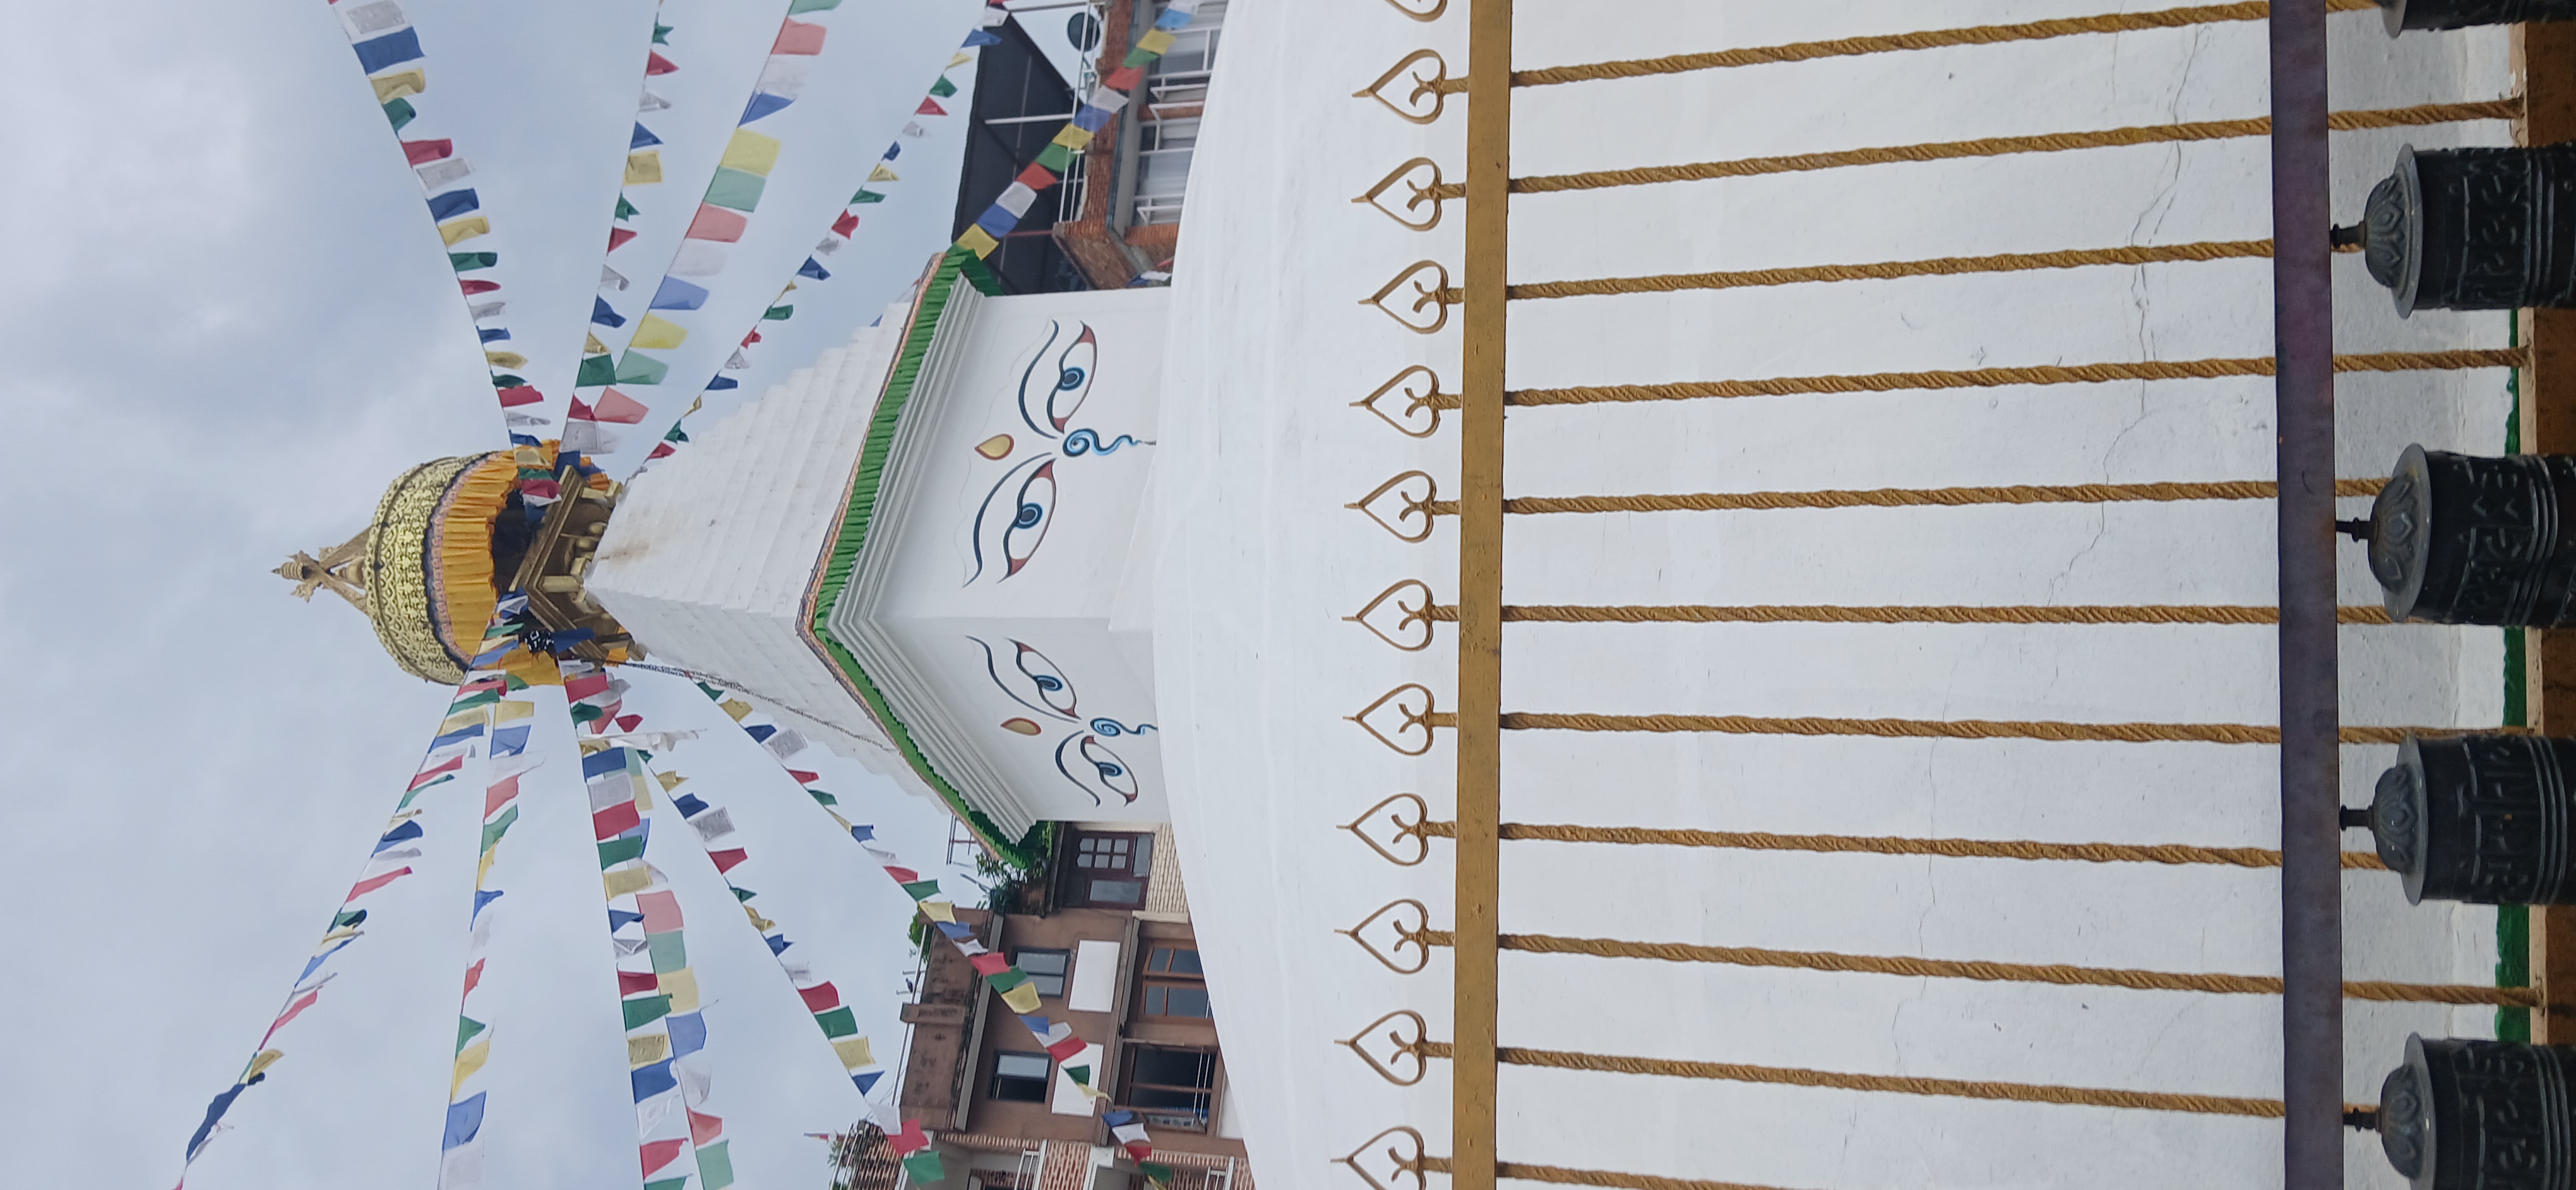
Heritage site: Ashok_stupa_Chaitya